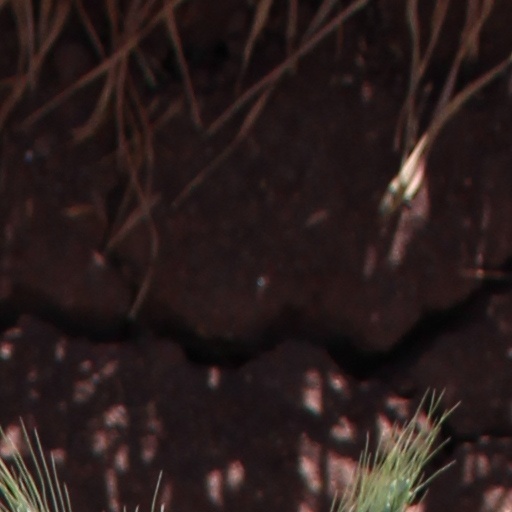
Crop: wheat